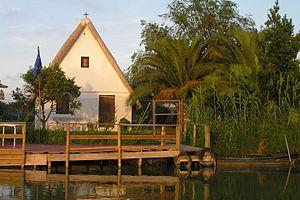
El Palmar est un ancien village qui appartient administrativement à la ville de Valence, Espagne. Il fait partie du district Pobles del Sud et se situe au sud de Valence, sur les rives du lac de l’Albufera. Il comptait 764 habitants en 2016. El Palmar est devenu célèbre car Vicente Blasco Ibáñez y situe l’action de son roman Boue et roseaux.